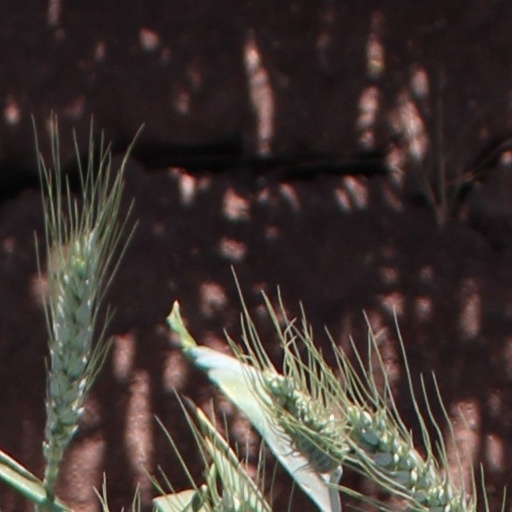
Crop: wheat